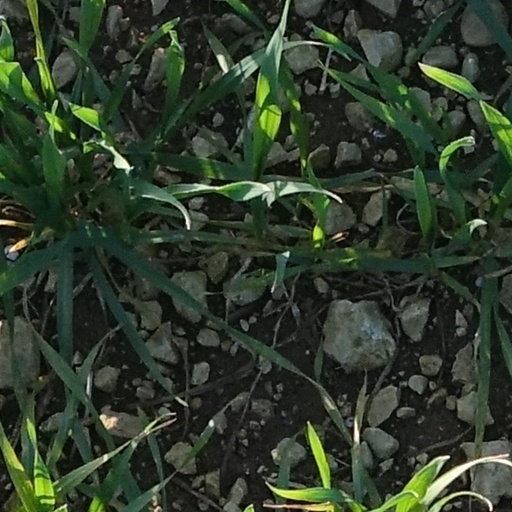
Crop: wheat